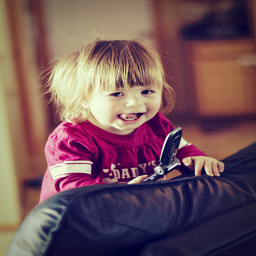
A kid is smiling and holding a cellphone
A little girl playing with a flip telephone
A little girl with a phone standing near a couch.
A child with a phone sticks their tongue out.
A child sitting on the couch with a cell phone.